Tafsir

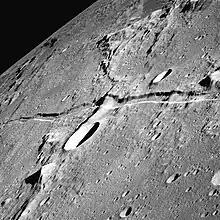
NASA photograph from Apollo 10 in 1969. Rima Ariadaeus, one of many rilles on the surface of the Moon, has been claimed on Internet forums to be evidence of the splitting of the Moon.

Tafsirs by Shia Muslims similarly deals with the issues concerned by Sunnis, and employs similar methodology as well, except for the adherence toward certain beliefs and creeds Shiism espouses. Distinctive features of Shia "tafsirs" include expounding of the concept of imamate, the heavier weight put on verses that considered to be the foundation of successorship to Muhammad within the Prophet's family begins with Ali, and the heavier authority put on interpretations attributed to The Twelve Imams. These characteristics result in distinction being made between the esoteric and the exoteric meaning of the Quran, and the esoteric meaning attributed to the imams preferred over the exoteric meaning. Certain Shia "tafsirs" are influenced by Mu'tazili thoughts as well, specifically on the theological issues. Some of the important examples of Shia "mufassirs" and their "tafsir" are "Al-Tibbyan Fi Tafsir al-Quran" by Shaykh Tusi (460/1067) and "Majma al-Bayan lif'ulum al-Quran" by Shaykh Tabarsi (d. 548/1153).